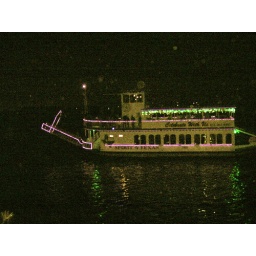
We ate on the deck of Joe's right on the water. Many ships and boats went by and entertained us.